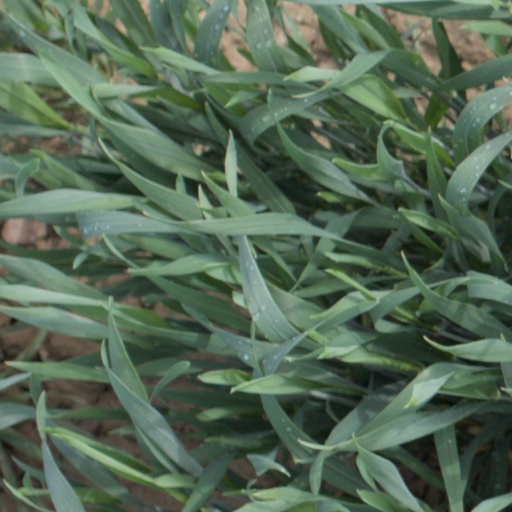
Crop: wheat